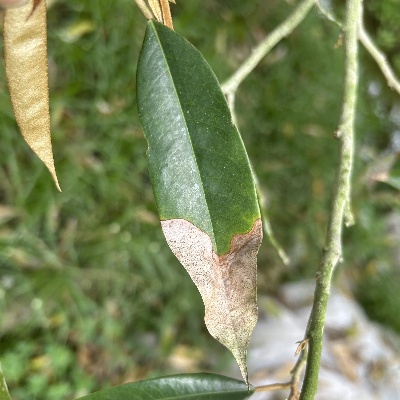
Label: Leaf_Colletotrichum